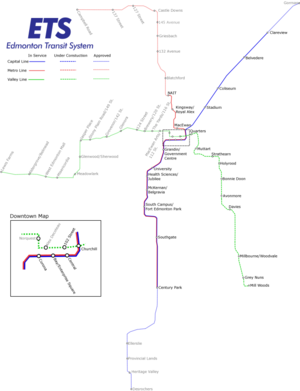
Edmonton Light Rail Transit est un système léger sur rail à Edmonton, la capitale de la province canadienne d'Alberta. Il est géré par Edmonton Transit System, compte deux lignes et dix-huit stations, et mesure 24,3 kilomètres.